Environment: real
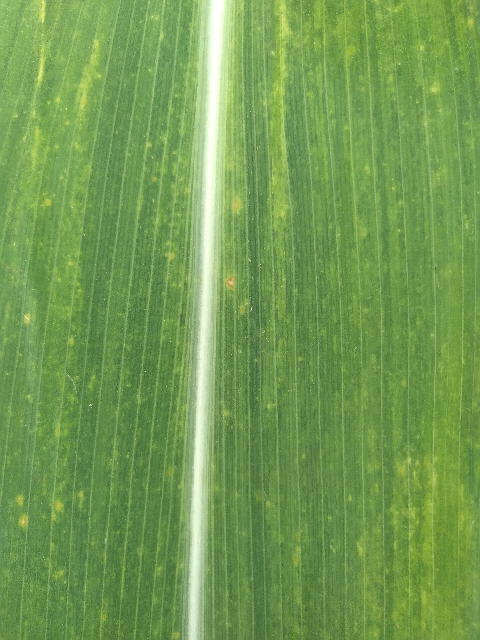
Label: lethal_necrosis